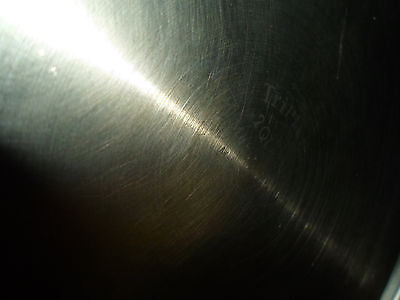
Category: kettle